Danielle Whalebone

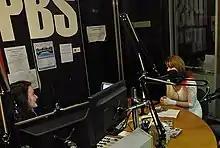
Danielle Whalebone PBS

Danielle's song "Edge of the world" was recorded at Birdland Studios and performed by her band Animal Hands, it was produced by Lindsay Gravina and was engineered by Brenton Conlan. It received airplay on RRR 102.7 FM "Breakfasters" hosted by Sarah Smith, Jeff Sparrow, Geraldine Hickey.